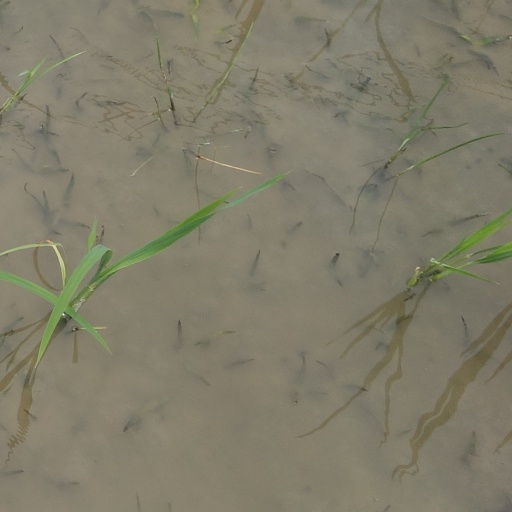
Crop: rice